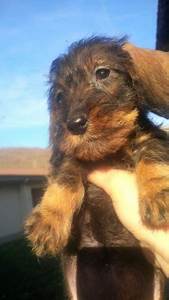
Label: cane